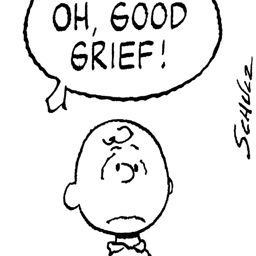
film character in a cartoon .